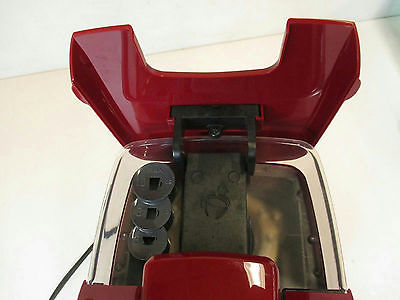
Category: coffee maker